James Bostock (painter)

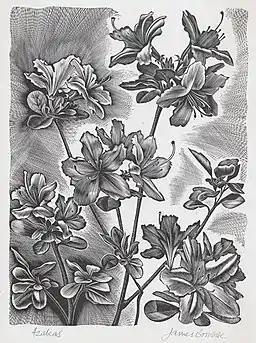
A wood engraving of Azaleas

Bostock begins a sort of ‘apostolic succession’, for he taught Kenneth Lindley, who re-directed blackline engraving and taught Ray Hedger. In 1936, he went up to the Royal College of Art where he was officially doing mural decoration, with etching, wood engraving and lithograph. "Paul Nash was at the college every Thursday and available to any student who took the trouble to take a folio to his room. Once I visited him and in a tutorial of about 1½ hours I think learned more about Art than from anyone else. He made such a vivid impression that I could relate in some detail what he told me all those years ago".